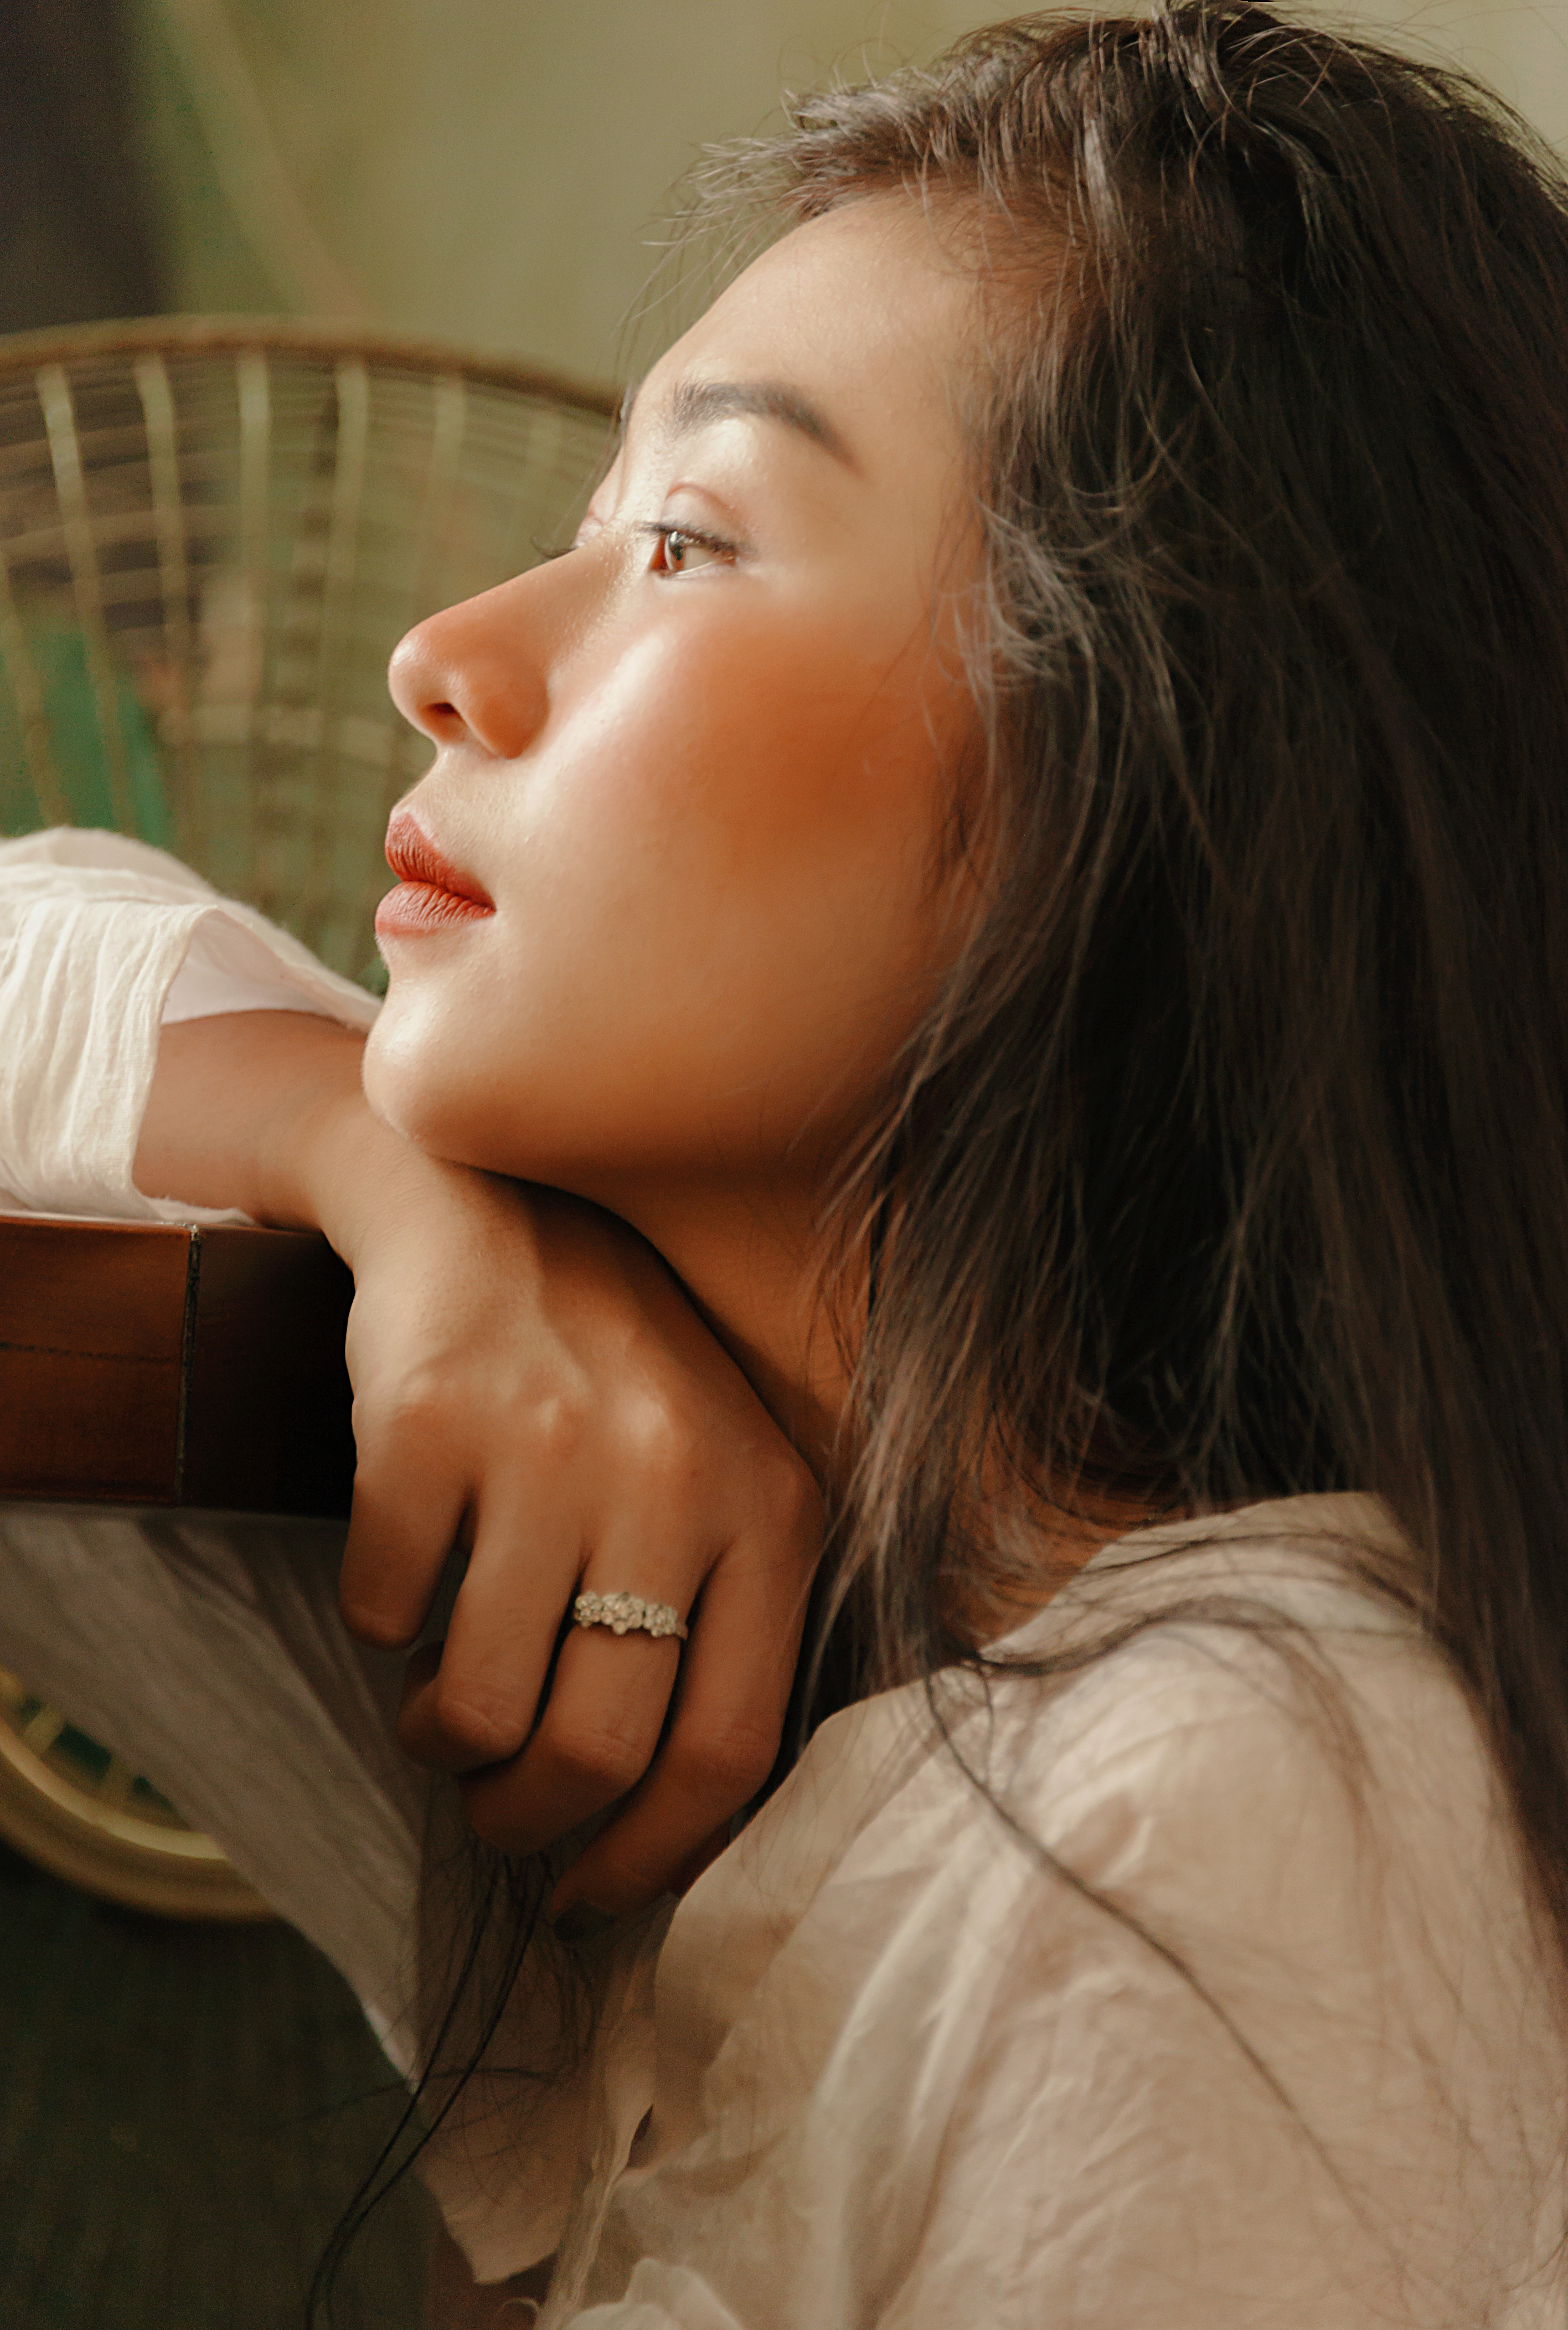
cute, lovely, photography, portrait, landscape, beauty, beautiful, light, wallpaper, alive, natural, simple, girl, smile, sad, alone, sexy, baby, nose, cheek, forehead, lip, brown hair, hand, long hair, neck